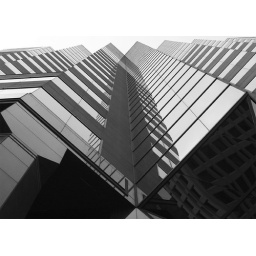
A glass building located near LeVeque Tower in downtown Columbus, Ohio.